Ajith Kumar filmography

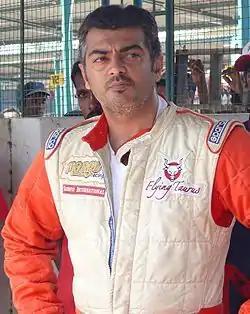
Ajith Kumar in 2010

Ajith Kumar is an Indian actor who works mainly in Tamil cinema. Apart from a small role in the 1990 Tamil film "En Veedu En Kanavar", his professional career began three years later with his debut as a lead actor in Tamil cinema with "Amaravathi" (1993). Despite being a moderate success, the film helped him obtain more modelling assignments. He followed it up the same year with "Prema Pusthakam", his only Telugu film to date. After "Amaravathi" release, Ajith opted against acting, and instead tried pursuing a career in auto racing. While training for an amateur race, he injured his back and underwent three major surgeries, leaving him bed-ridden for a year and a half. After recovering from the injury, he played supporting roles in "Paasamalargal" (1994) and "Pavithra" (1994). After this, he co-starred with Vijay in "Rajavin Parvaiyile" (1995). That same year, he had his breakthrough with the romantic thriller "Aasai". His performance earned him critical acclaim and established him as an up-and-coming actor in Tamil cinema.